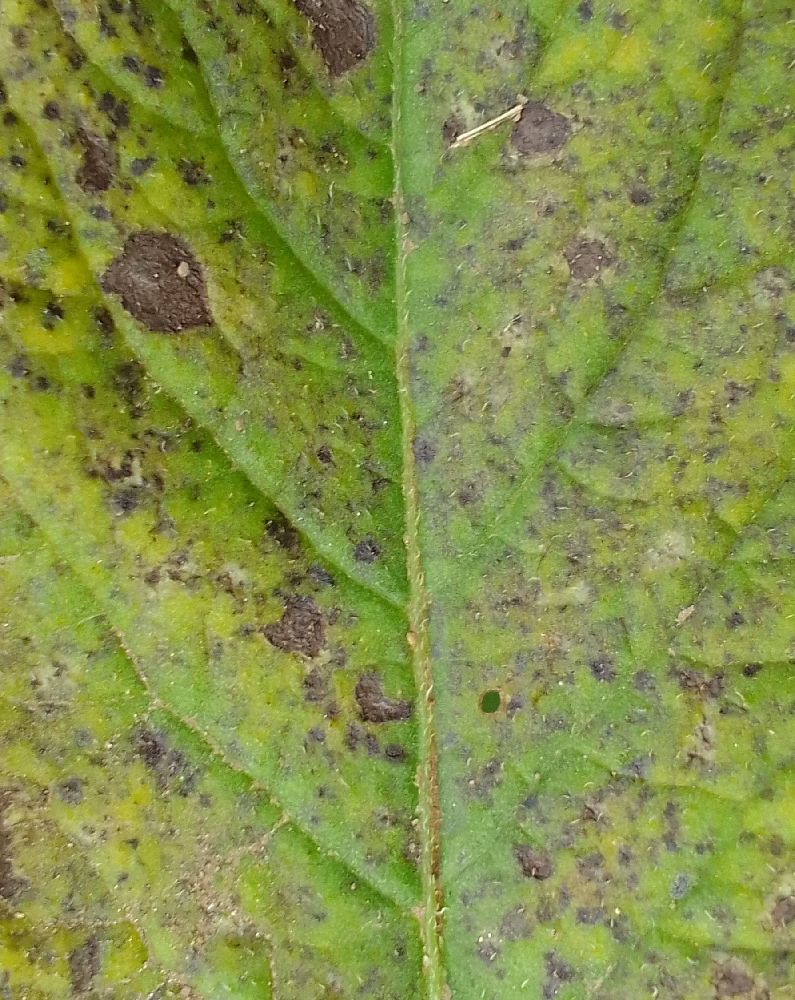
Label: Early blight